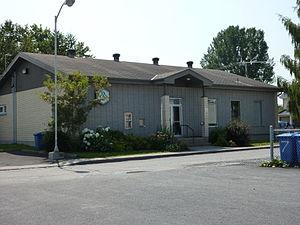
Caisse populaire de Sayabec
Sayabec est une municipalité canadienne qui fait partie de la municipalité régionale de comté de La Matapédia dans l'Est du Québec. Situé dans la vallée de la Matapédia formée par les monts Chic-Chocs, au bord du lac Matapédia, ce village du Bas-Saint-Laurent a une vocation agricole et forestière. Avec une population de près de 2 000 habitants, Sayabec est la troisième municipalité la plus peuplée de La Matapédia, après Amqui et Causapscal. Grâce à l'usine de panneaux de particules Panval, la plus grosse industrie de la vallée, Sayabec est un centre économique important pour la région.